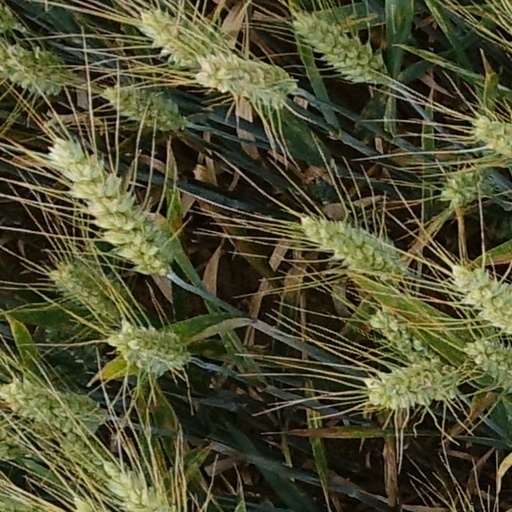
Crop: wheat